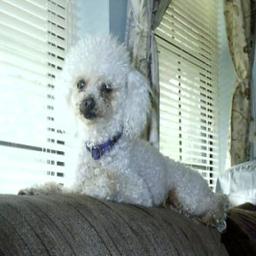
Animal: dogs